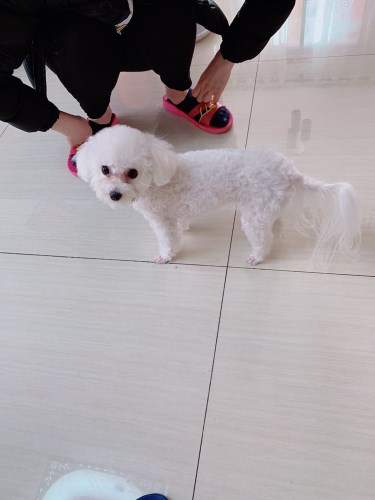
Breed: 3083-n000117-Bichon_Frise